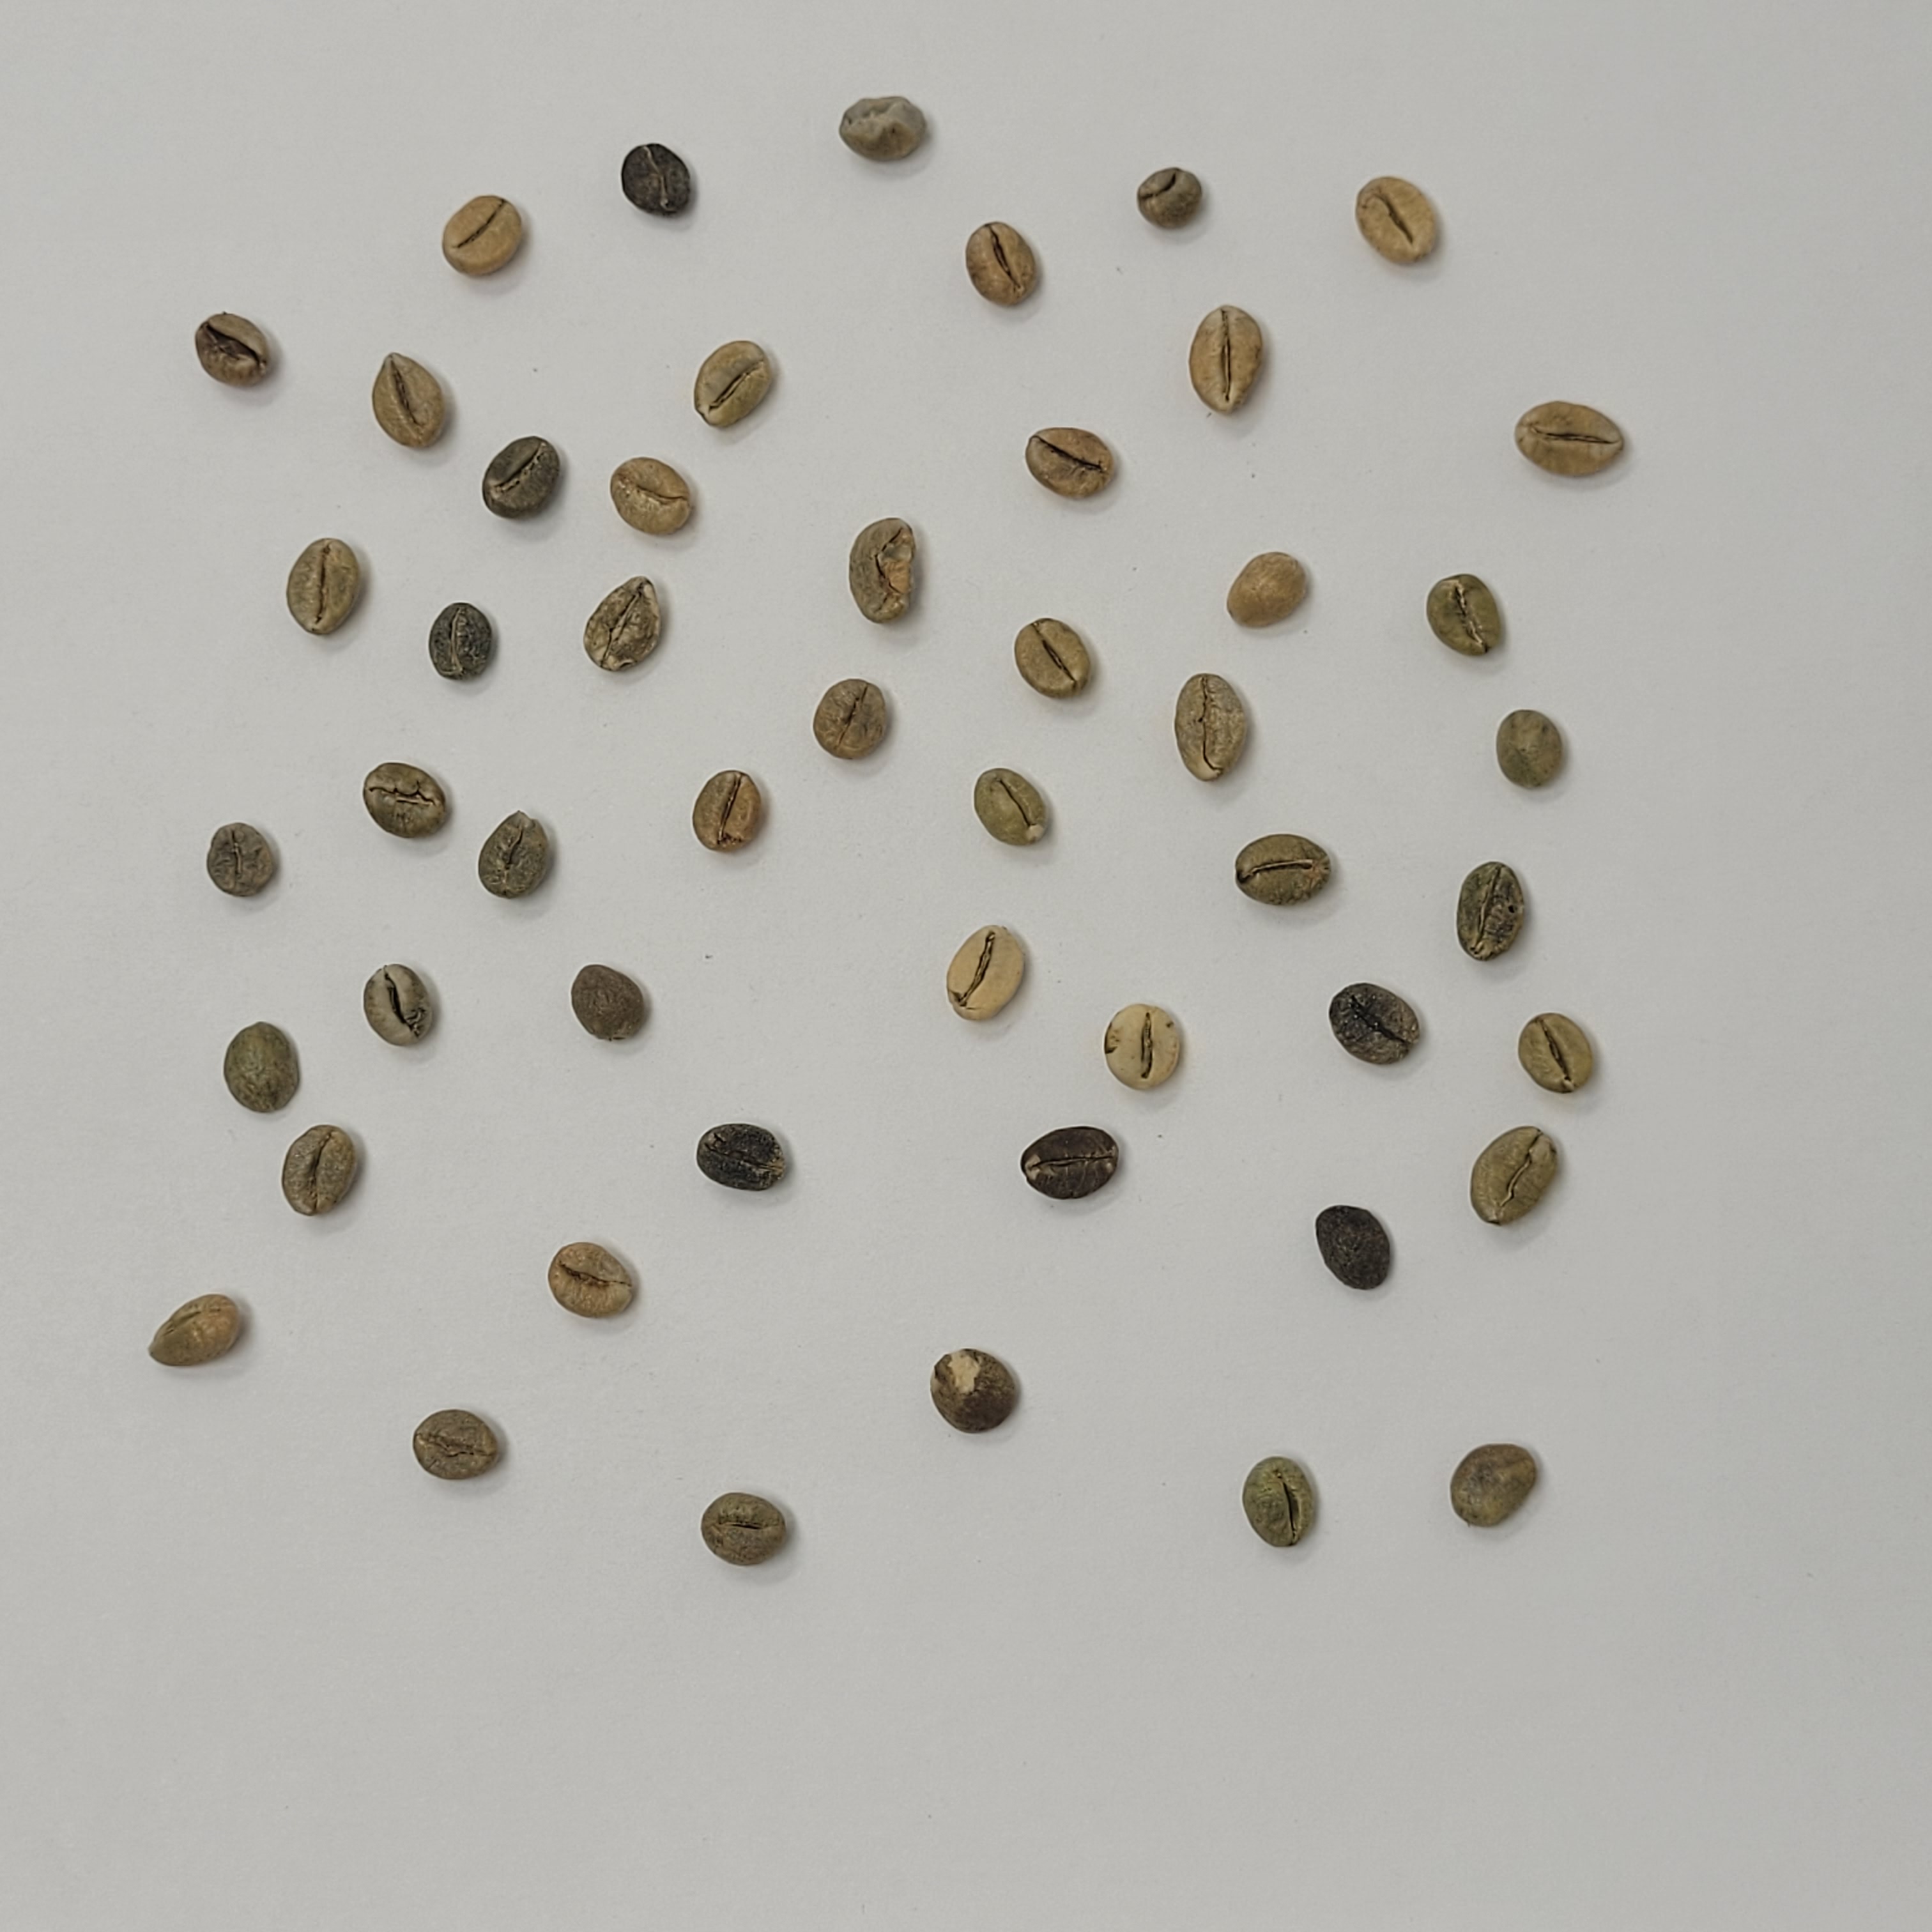
Coffee bean quality grade: C